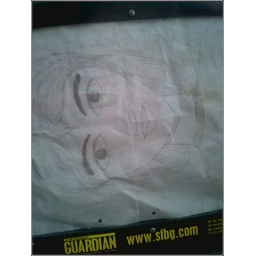
newspaper dispenser art. random drawing in the window of the guardian.